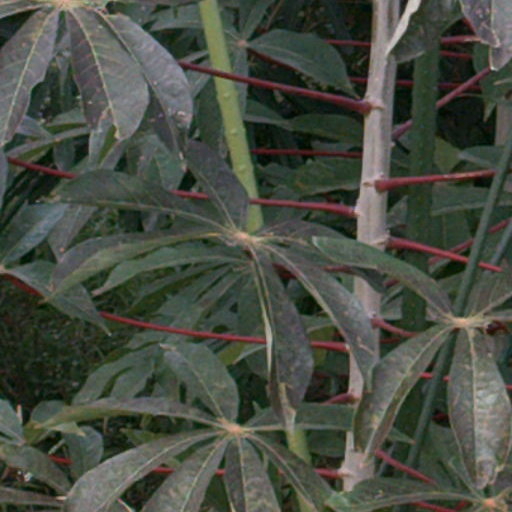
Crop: cassava